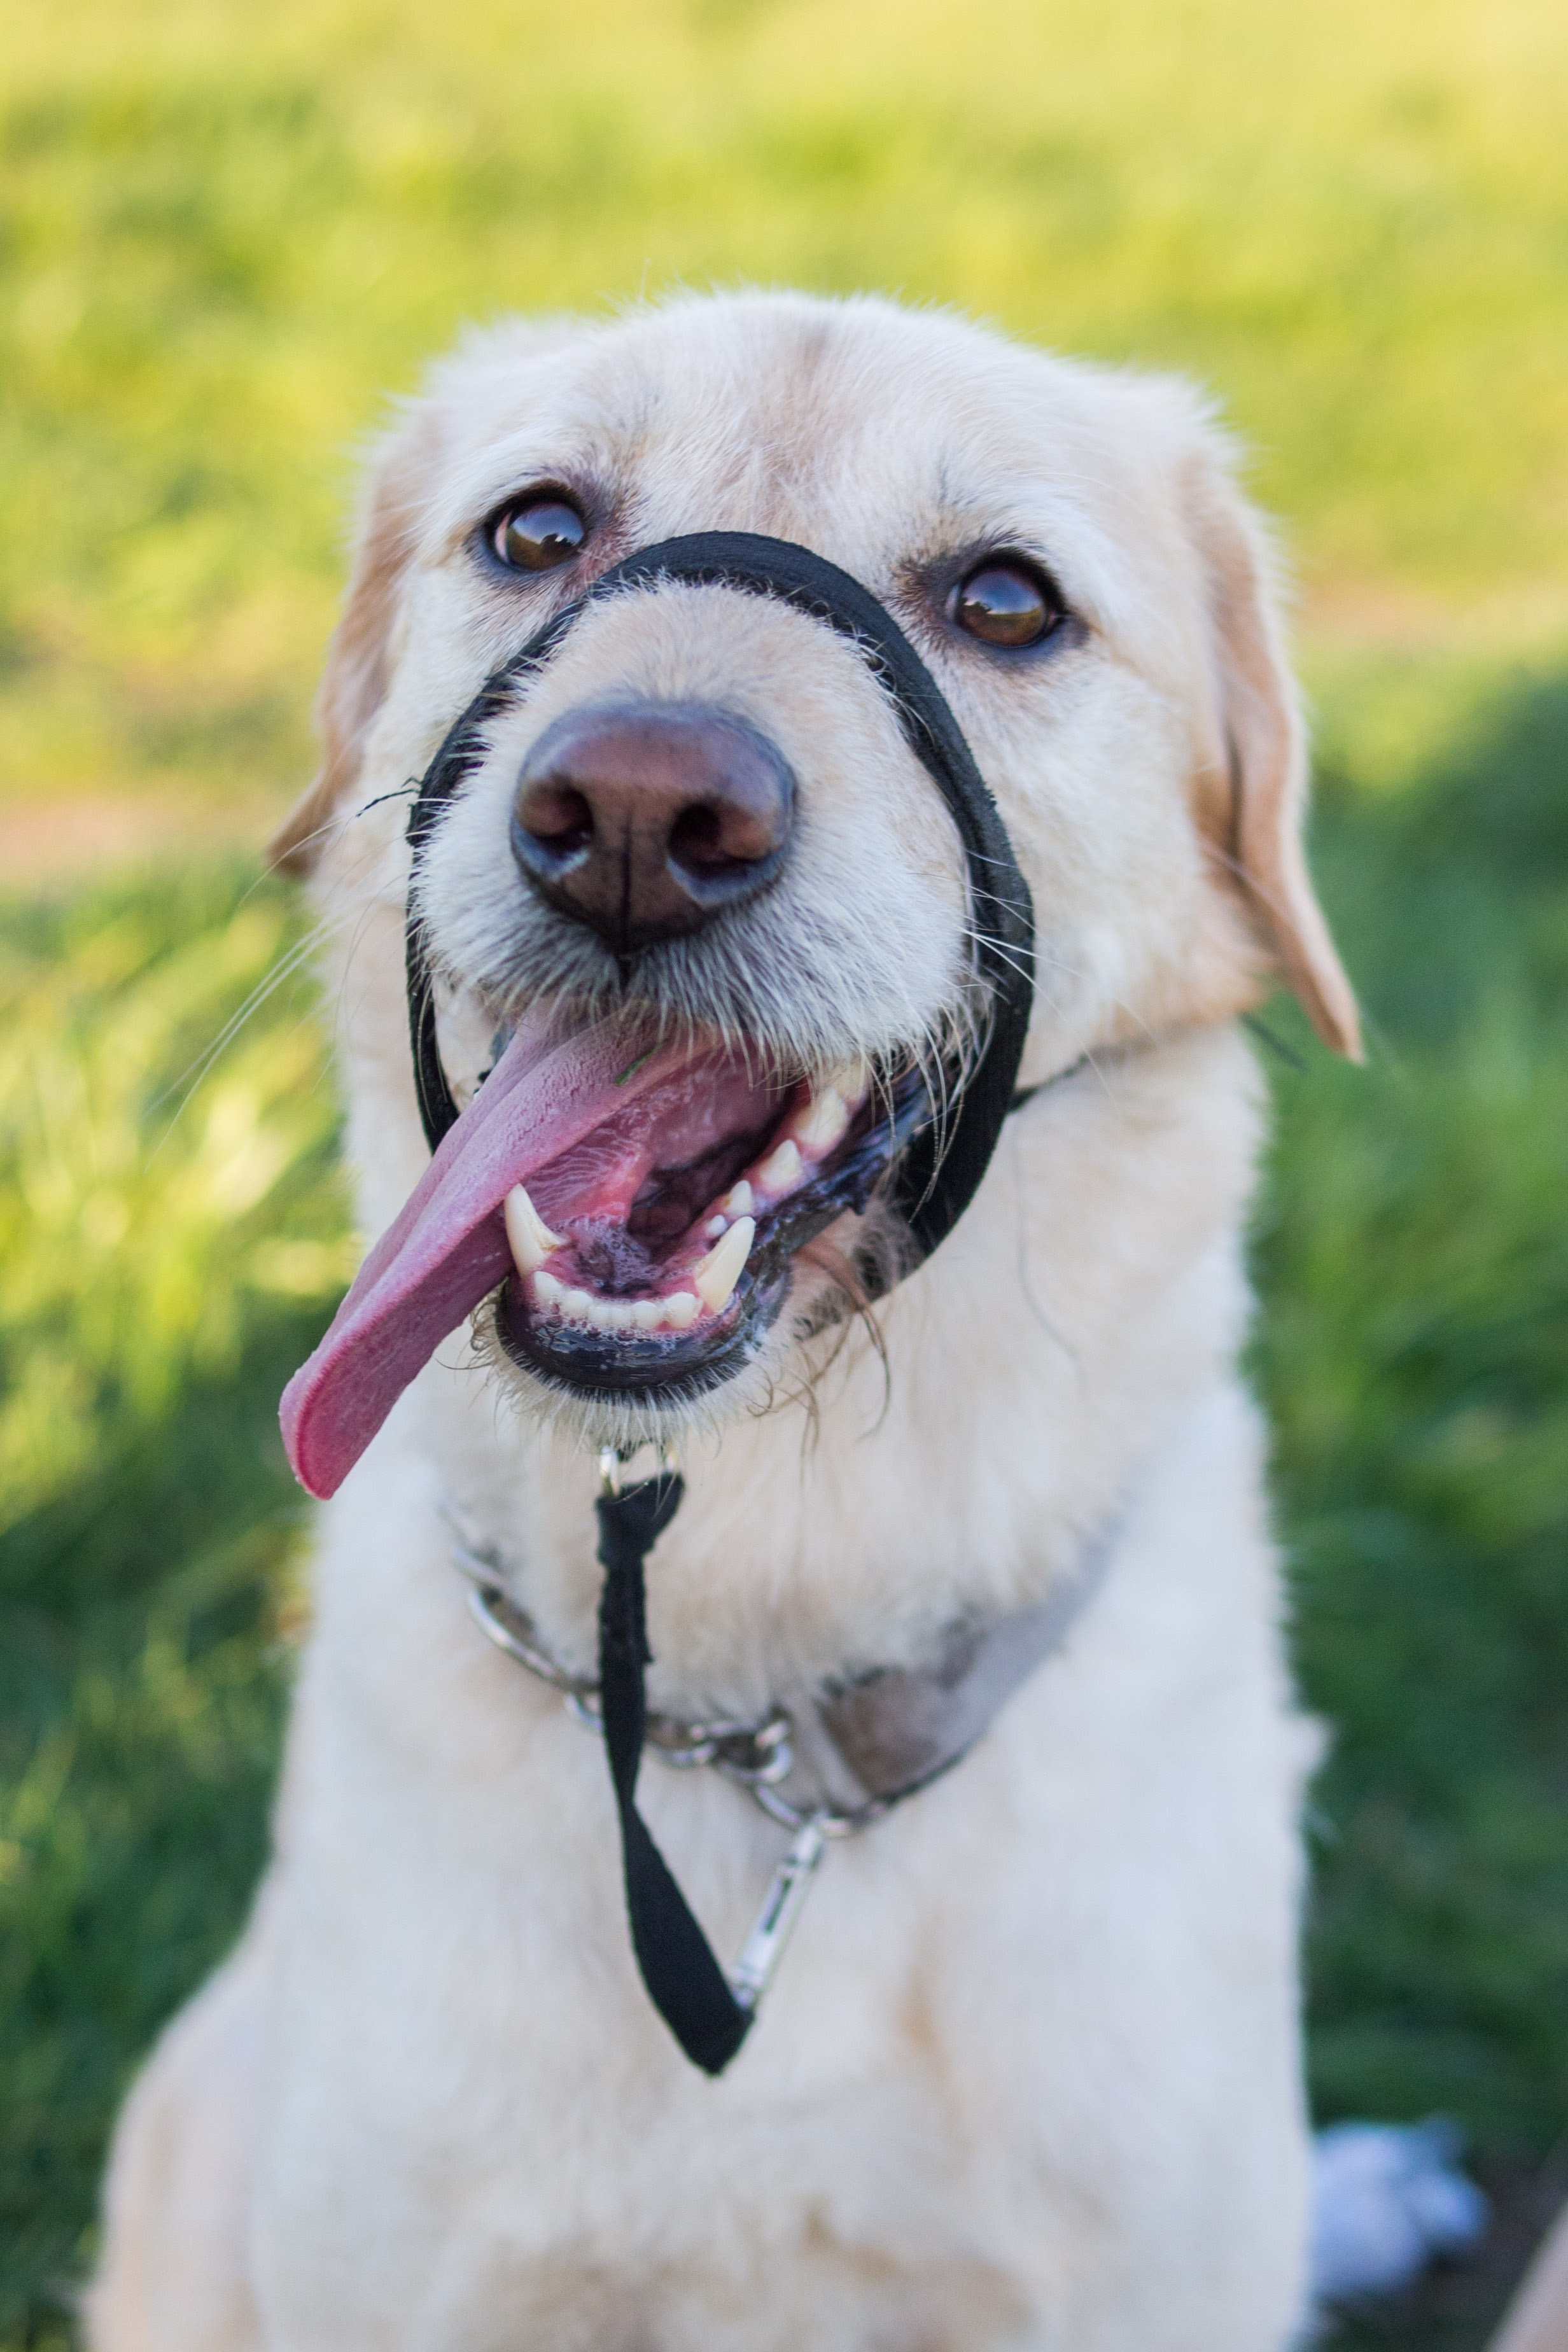
grass, puppy, dog, animal, canine, pet, calm, mammal, golden retriever, happy, vertebrate, labrador retriever, tongue, teeth, muzzle, adorable, labrador, dog breed, retriever, mongrel, labradoodle, mixed breed, haltie, dogs teeth, dog like mammal, dog crossbreeds, slovak cuvac